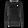
Label: Pullover